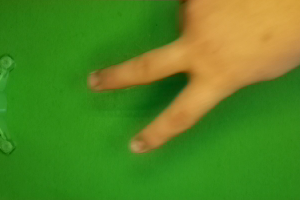
Label: scissors